Hila Sedighi

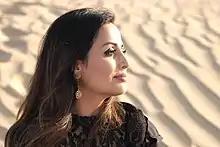
Hila Sedighi

Hila Sedighi is a poet, painter and social activist in Iran.